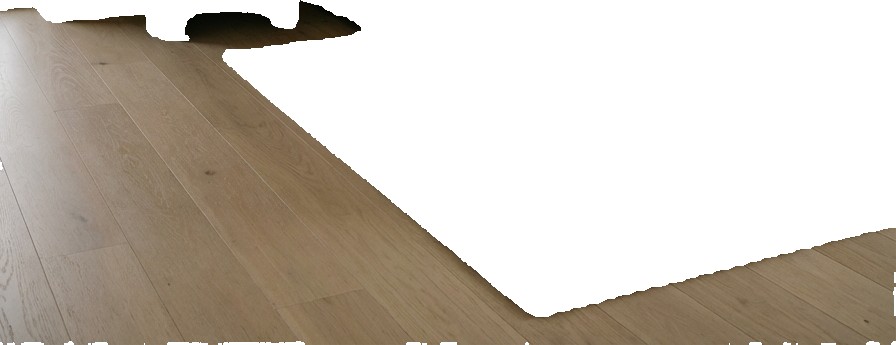
Surface category: floors